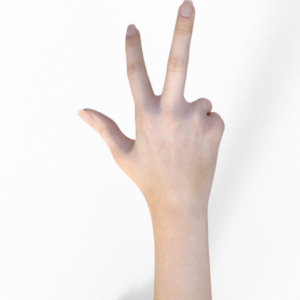
Label: scissors